Rux

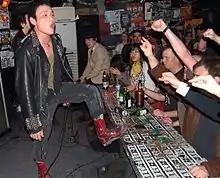
Jonghee of Rux performs in Skunk Hell on March 31, 2007.

Rux is an influential street punk band from South Korea. They formed in 1996 and released their first recording in 1999. Lead vocalist Won Jong-hee, the only remaining original member, also ran Skunk Label and owned the punk music venue Skunk Hell. They gained notoriety in 2005 when friends of the band undressed on stage during the live nationwide broadcast of an episode of MBC concert show "Music Camp".